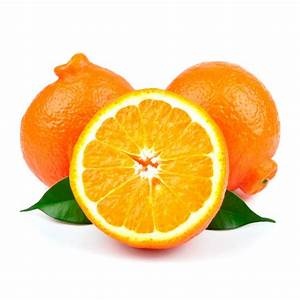
Label: mandarine